Natalia Kukulska

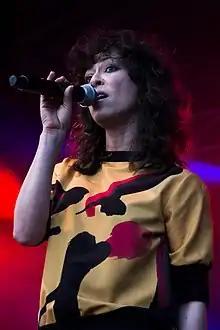
Natalia Kukulska in 2017

Natalia Maria Kukulska (born 3 March 1976) is a Polish singer performing pop and R&B music, turning towards alternative electronica in the 2010s. She debuted as a child singer in 1986, and released her first "adult" solo album in 1996. Her most popular songs include "Dłoń", "Piosenka światłoczuła", "Im więcej ciebie tym mniej", "W biegu", and "Wierność jest nudna". She has sold over 1.8 million albums as of 2014 and received three platinum records and six gold records.